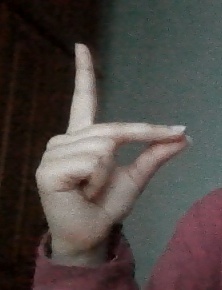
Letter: ta